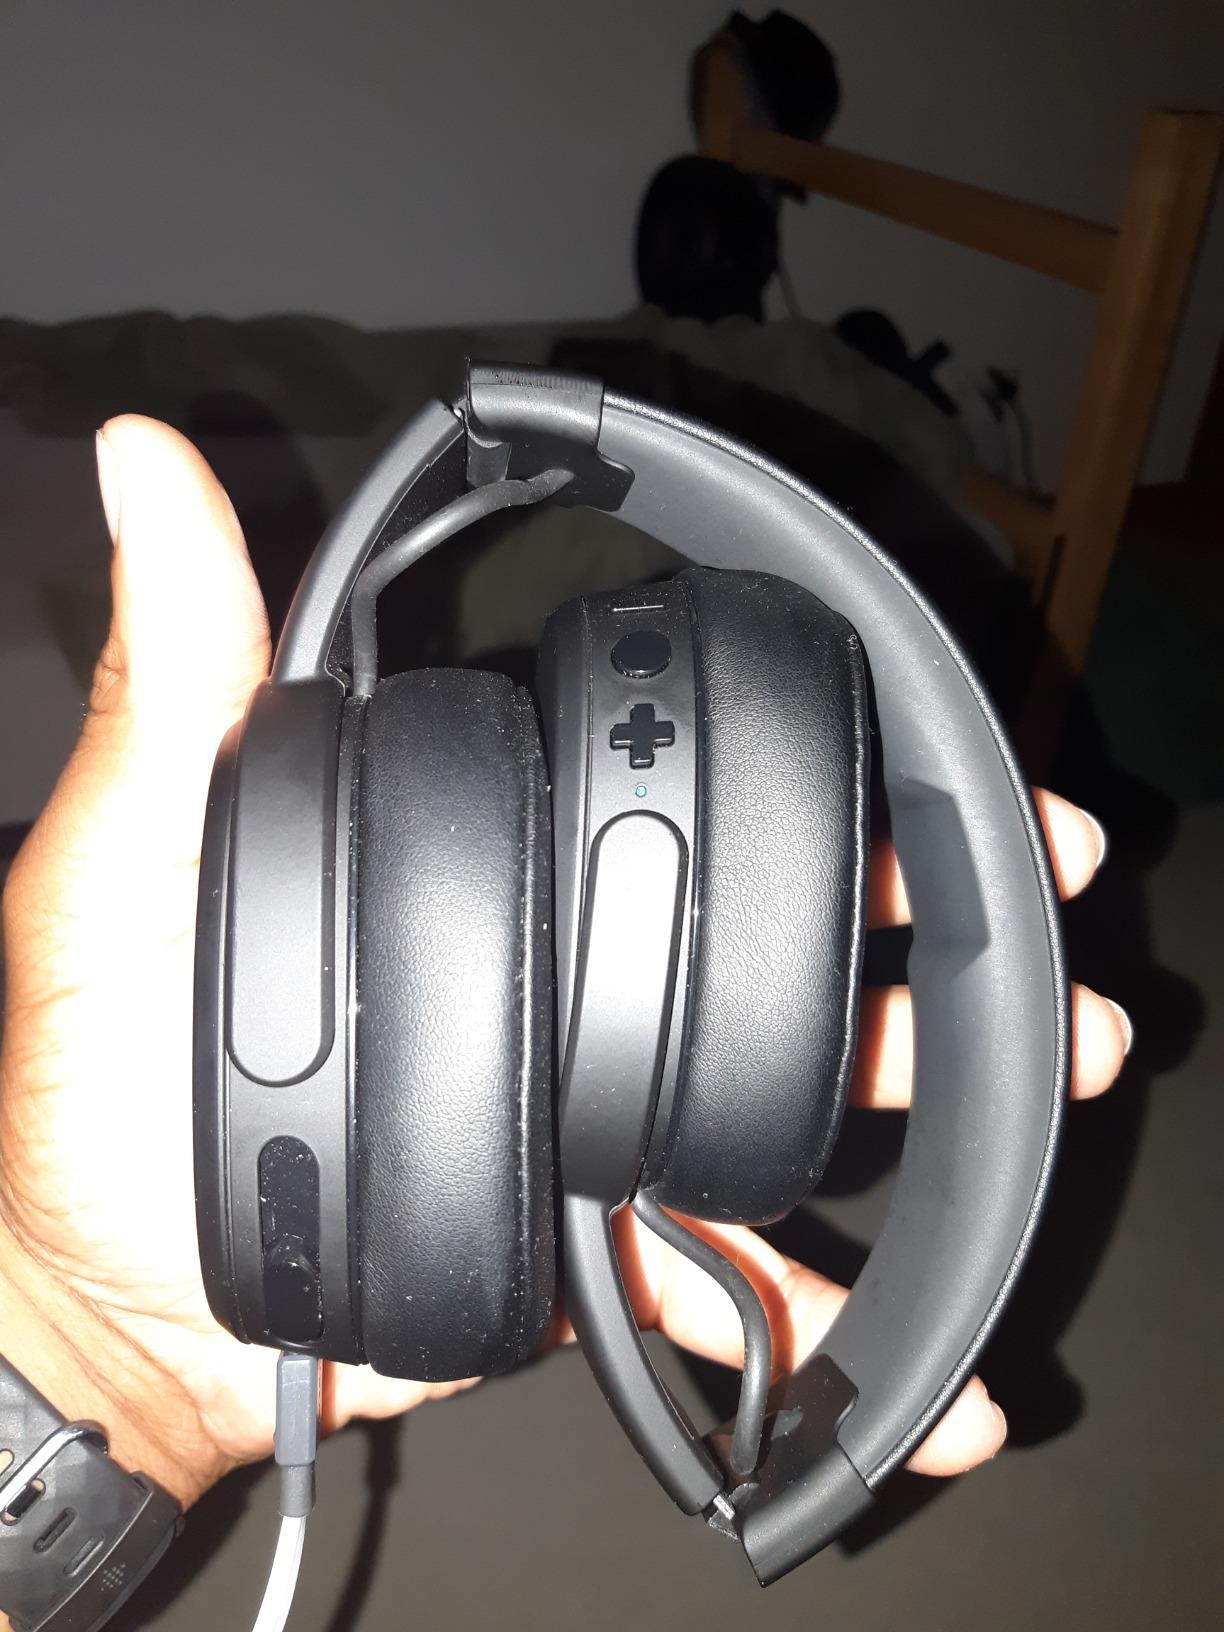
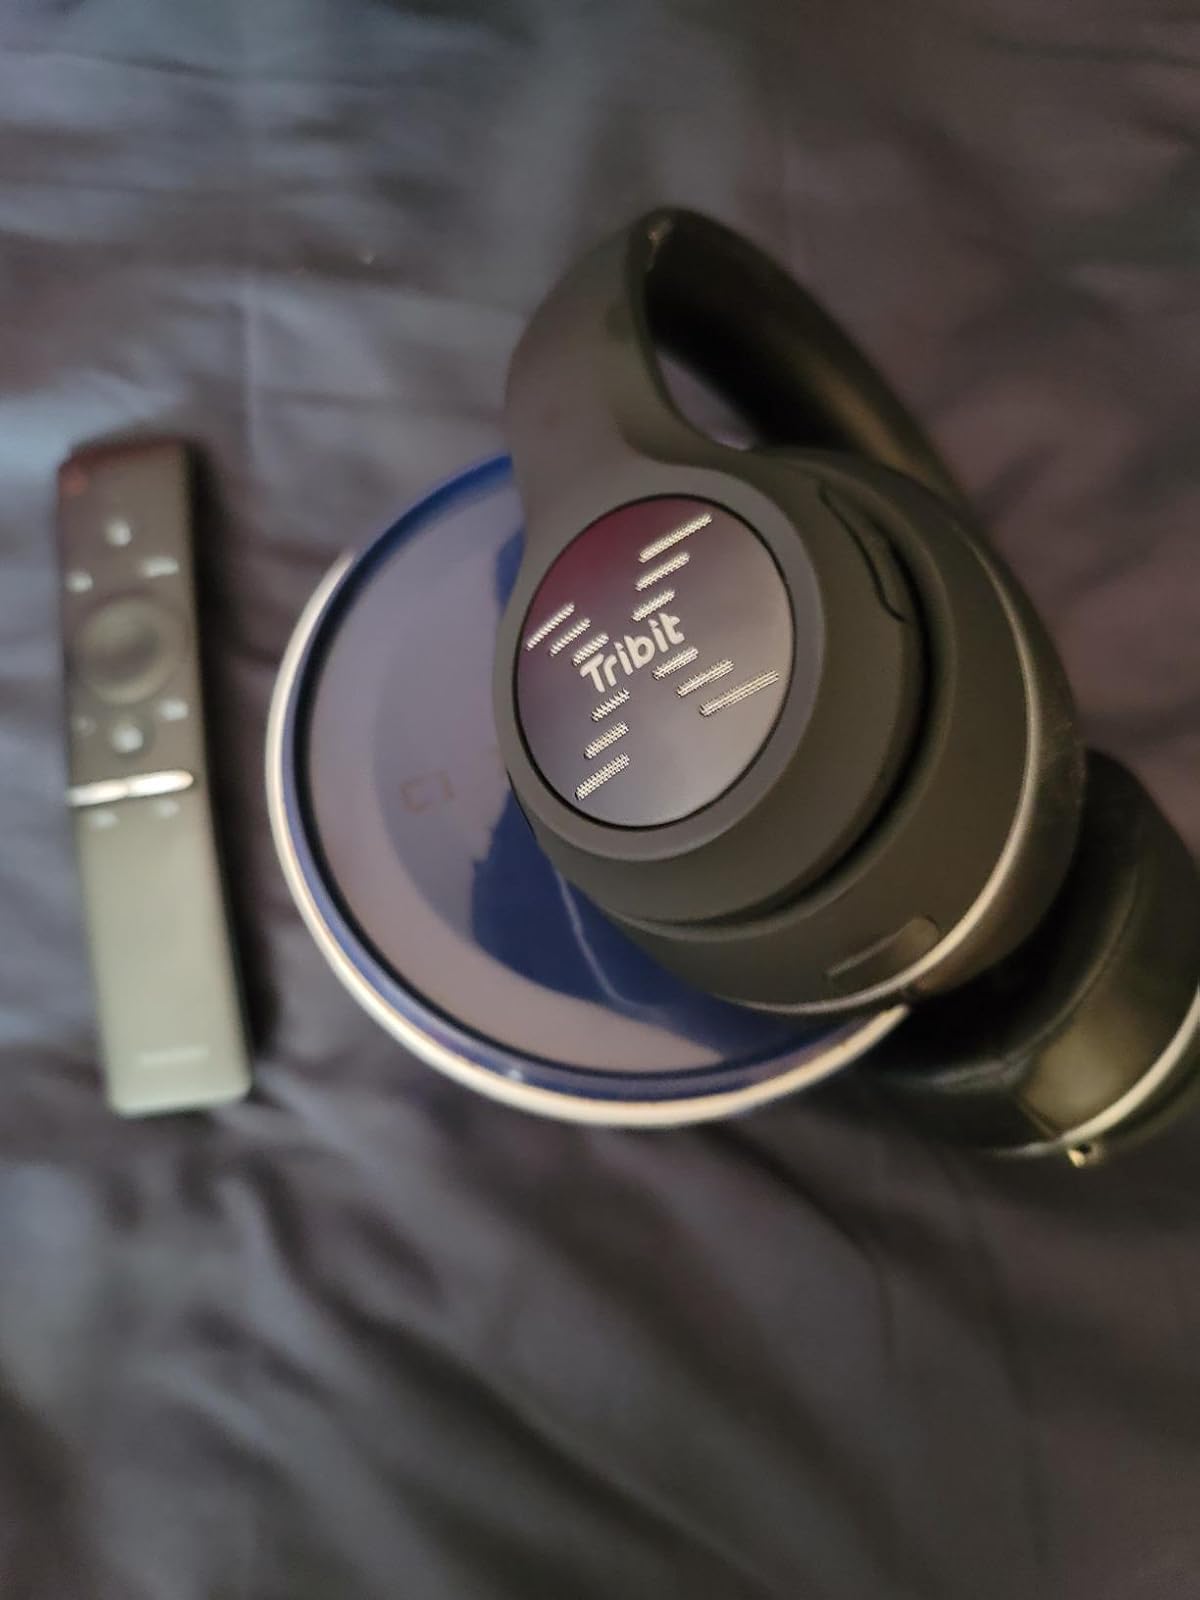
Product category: headphones
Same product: no